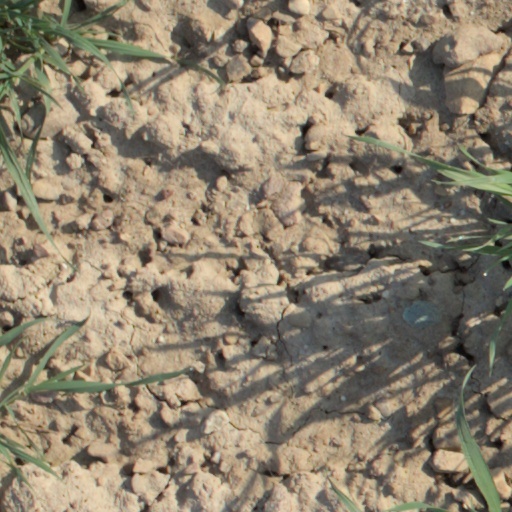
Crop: wheat